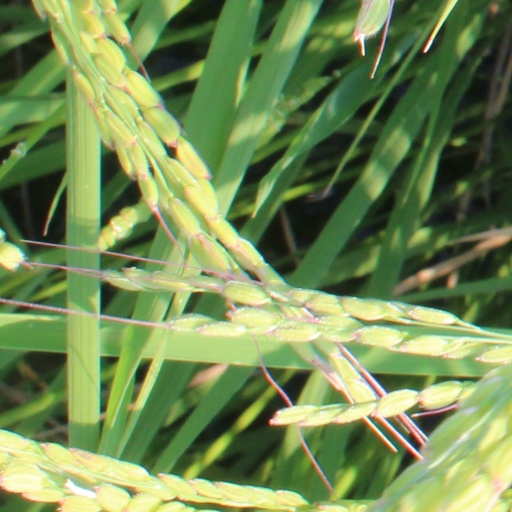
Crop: rice